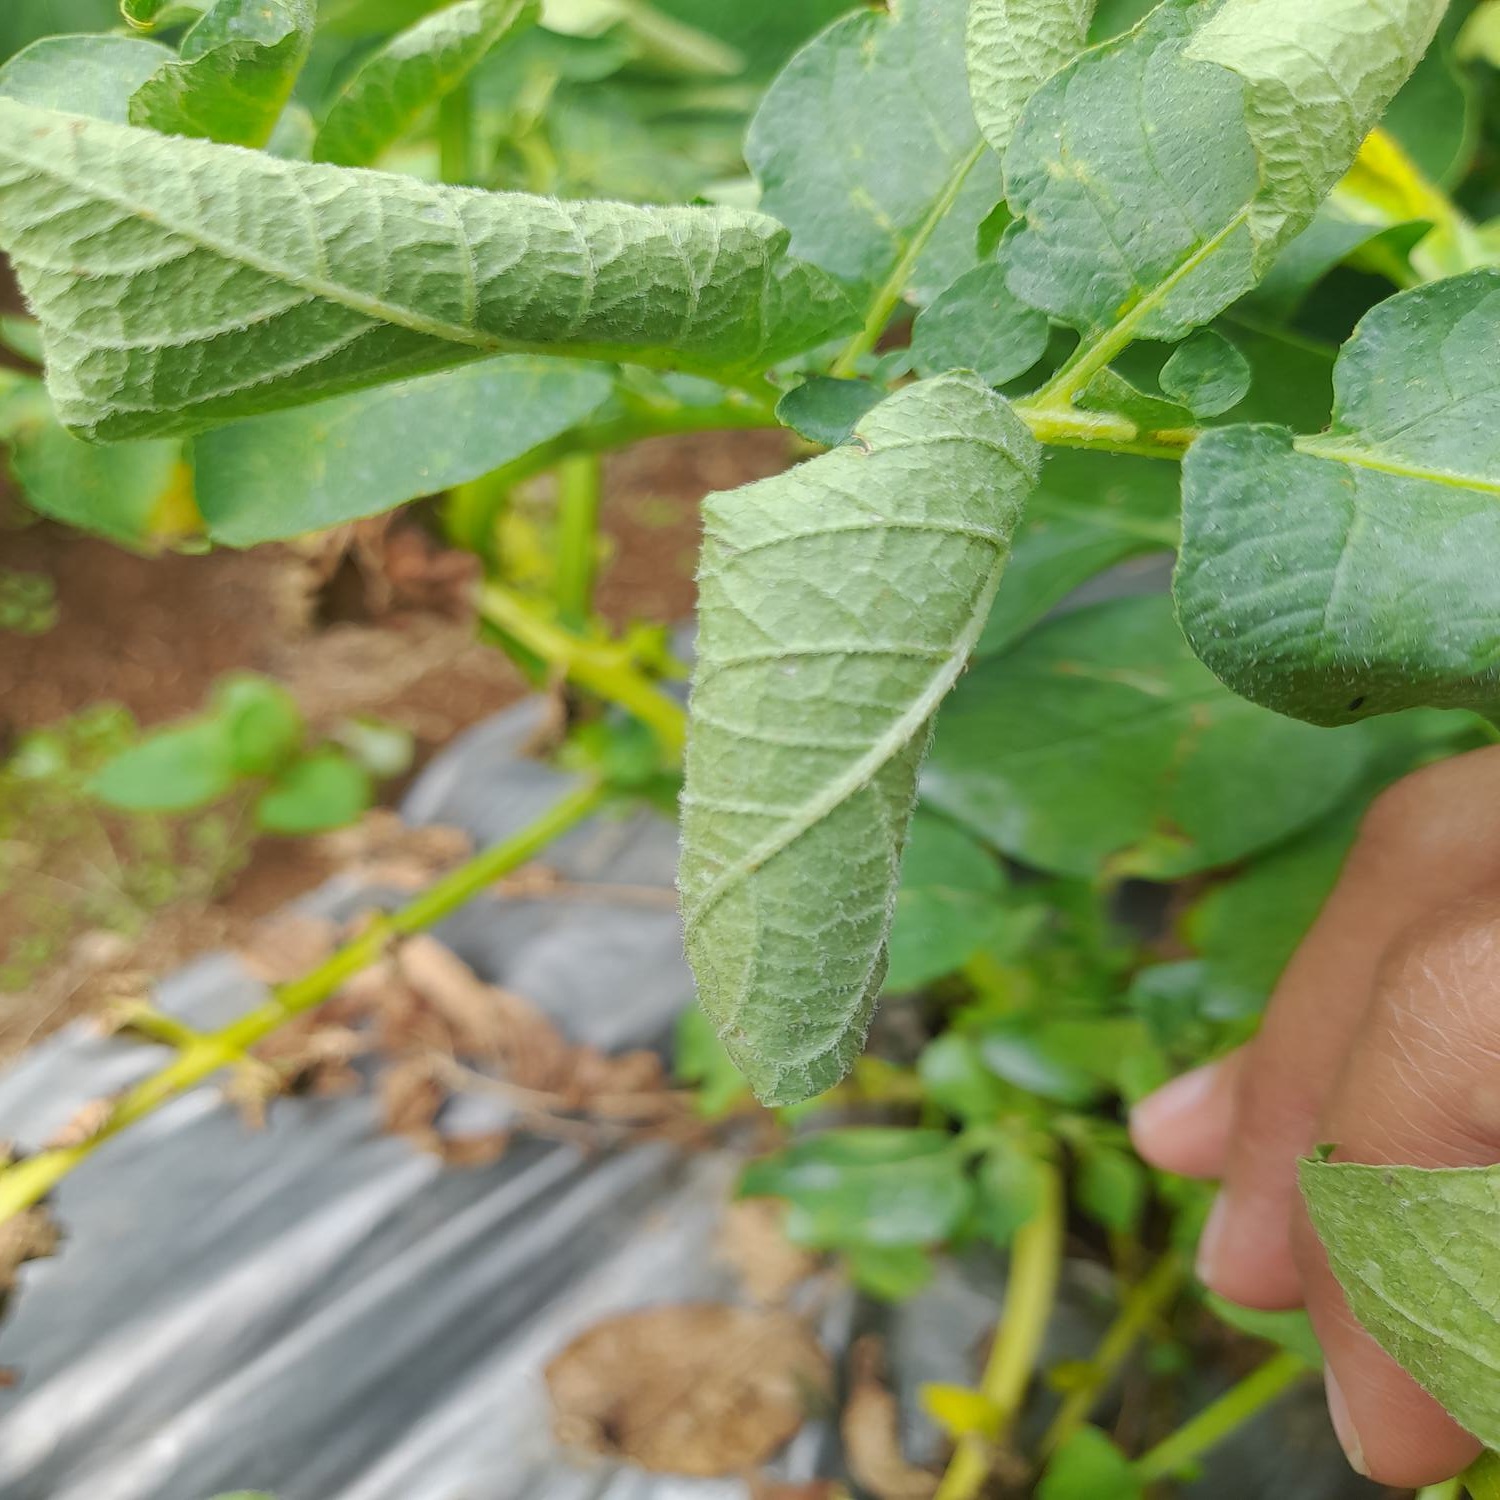
Etiqueta: Pudricion_Parda